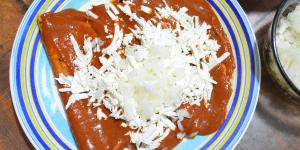
enchiladas coahuilenses